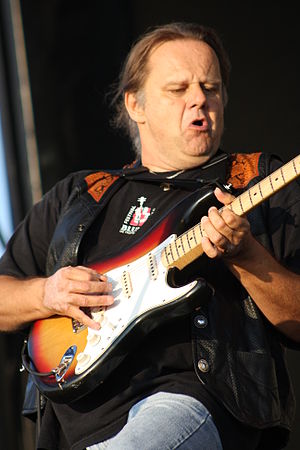
Walter Trout
Walter Trout er en sanger og blues guitarist, som også gør afstikkere til hård rock, samt fungerer som sanger og sangskriver. Gift med danske Marie Trout. Parret har 3 børn og er bosat i Californien. I marts 2014 blev det offentliggjort, at han var alvorligt syg og skulle gennemgå en levertransplantation, som fandt sted den 28. maj 2014. Operationen blev gennemført og med succes, således at Trout allerede i 2015 kunne genoptage den musikalske karriere. Han indledte således en Europaturné i Frederikshavn 7. november 2015.